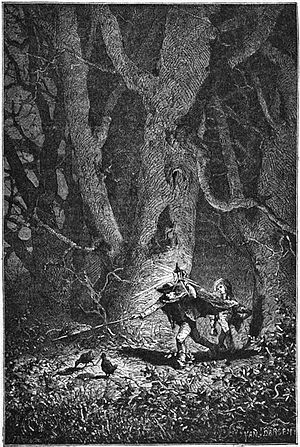
Skovsneppe / Jagt
Jagt på skovsneppe om natten i Bretagne, Frankrig. Billedet er en gravering af Yan Dargent bragt i Annales forestières (« Chronique forestière », figur 3 i kapitlet "Les oiseaux des forêts" ; årgang 1868, vol. 7)
Skovsneppe er en vadefugl, som yngler i fugtige skove i store dele af Europa og Asien, hvor den især lever af regnorme i skovbunden. Skovsneppen er en ret almindelig dansk yngletrækfugl, der overvintrer i det sydlige og vestlige Europa. Den er desuden en meget almindelig trækgæst nord- og østfra. Arten er et yndet jagtobjekt, der i Danmark må jages fra 1. oktober til 31. januar.